Mango (Saturday Night Live)

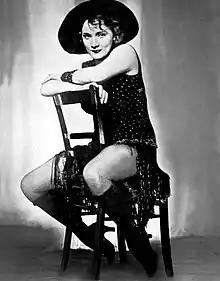
Actor Chris Kattan drew inspiration for the Mango character from actress Marlene Dietrich in the 1930 film "The Blue Angel" — "The Washington Post" called Dietrich the "spiritual godmother" of Mango.

Writing for "Rocky Mountain News", journalist Marty Meitus commented on the popularity of the character, "Contrary to popular belief, Saturday Night Live did not make the name mango a household word. Or maybe it did." "The New York Observer" wrote of Kattan's work with the character that he received, "big laughs ... as Mango, the exotic dancer who is infinitely attractive to both men and women. Even Garth Brooks has taken part in a Mango sketch, pledging his love to the ambisexual, leopard-print-wearing maniac." The "Star Tribune" called him a "high energy character" that was "a welcome breath of stinky air" on "Saturday Night Live".